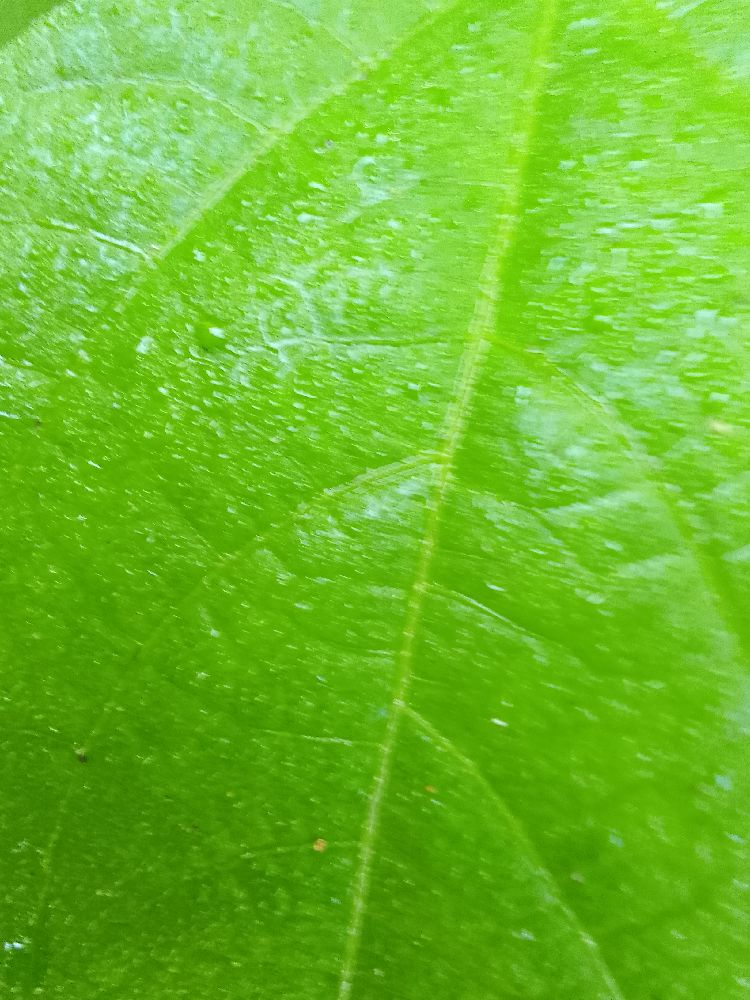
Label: healthy